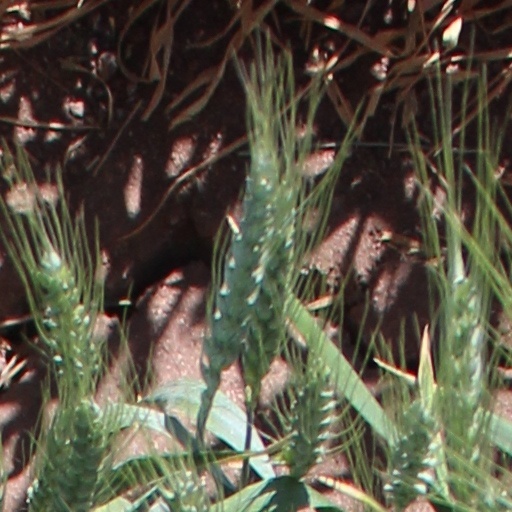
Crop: wheat